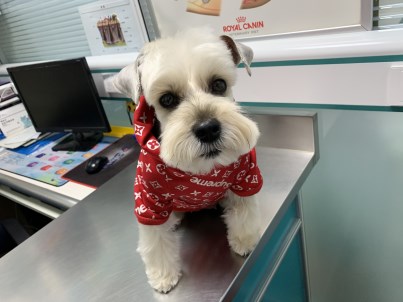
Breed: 2342-n000102-miniature_schnauzer